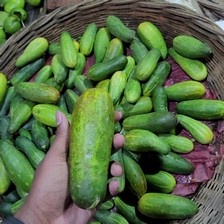
Label: cucumber